Maundy Thursday

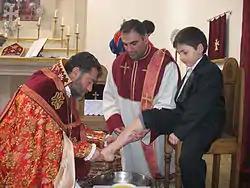
Bishop Sebouh Chouldjian (Armenian Apostolic Church) washing the feet of children during the Washing of Feet ceremony

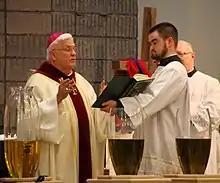
Blessing Chrism

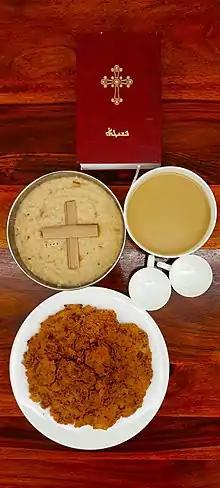
Pesaha appam (unleavened bread) and Pesaha milk made during Maundy Thursday by Saint Thomas Christians of Kerala, India

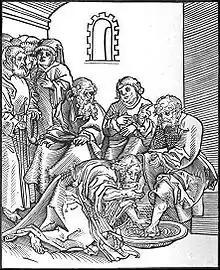
"Christus", by the Lutheran Lucas Cranach the Elder. This woodcut of is from "Passionary of the Christ and Antichrist".

Maundy Thursday is a public holiday in most countries that were part of the Spanish Empire (Argentina, Colombia, Costa Rica, El Salvador, Guatemala, Honduras, Mexico, Nicaragua, Paraguay, Peru, the Philippines, Spain, Uruguay and Venezuela), countries that were part of the Danish colonial empire (Denmark, Iceland, Norway and United States Virgin Islands), and in the Kerala State of India.